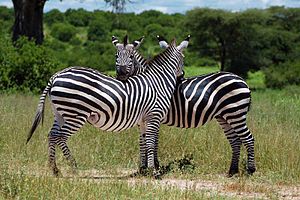
Ruaha nationalpark
Ruaha nationalpark - zebraer i Ruaha nationalpark.Foto: Paul Shaffner
Ruaha nationalpark er Tanzanias næststørste nationalpark. Den har et areal på omkring 12.950 km², og ligger midt i Tanzania, omkring 130 km fra byen Iringa, i regionerne Iringa og Mbeya. Parken er del af et større økosystem som også omfatter Rungwa vildtreservat, Usangu vildtreservat og andre beskyttede områder.